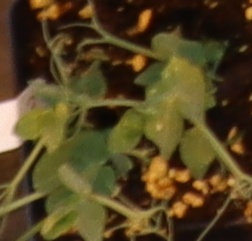
Label: Field Pea